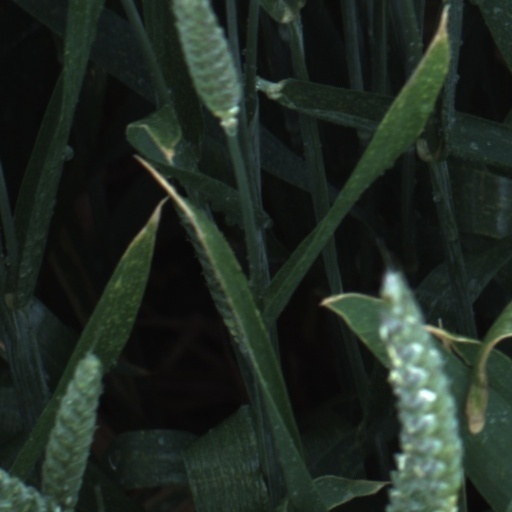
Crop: wheat